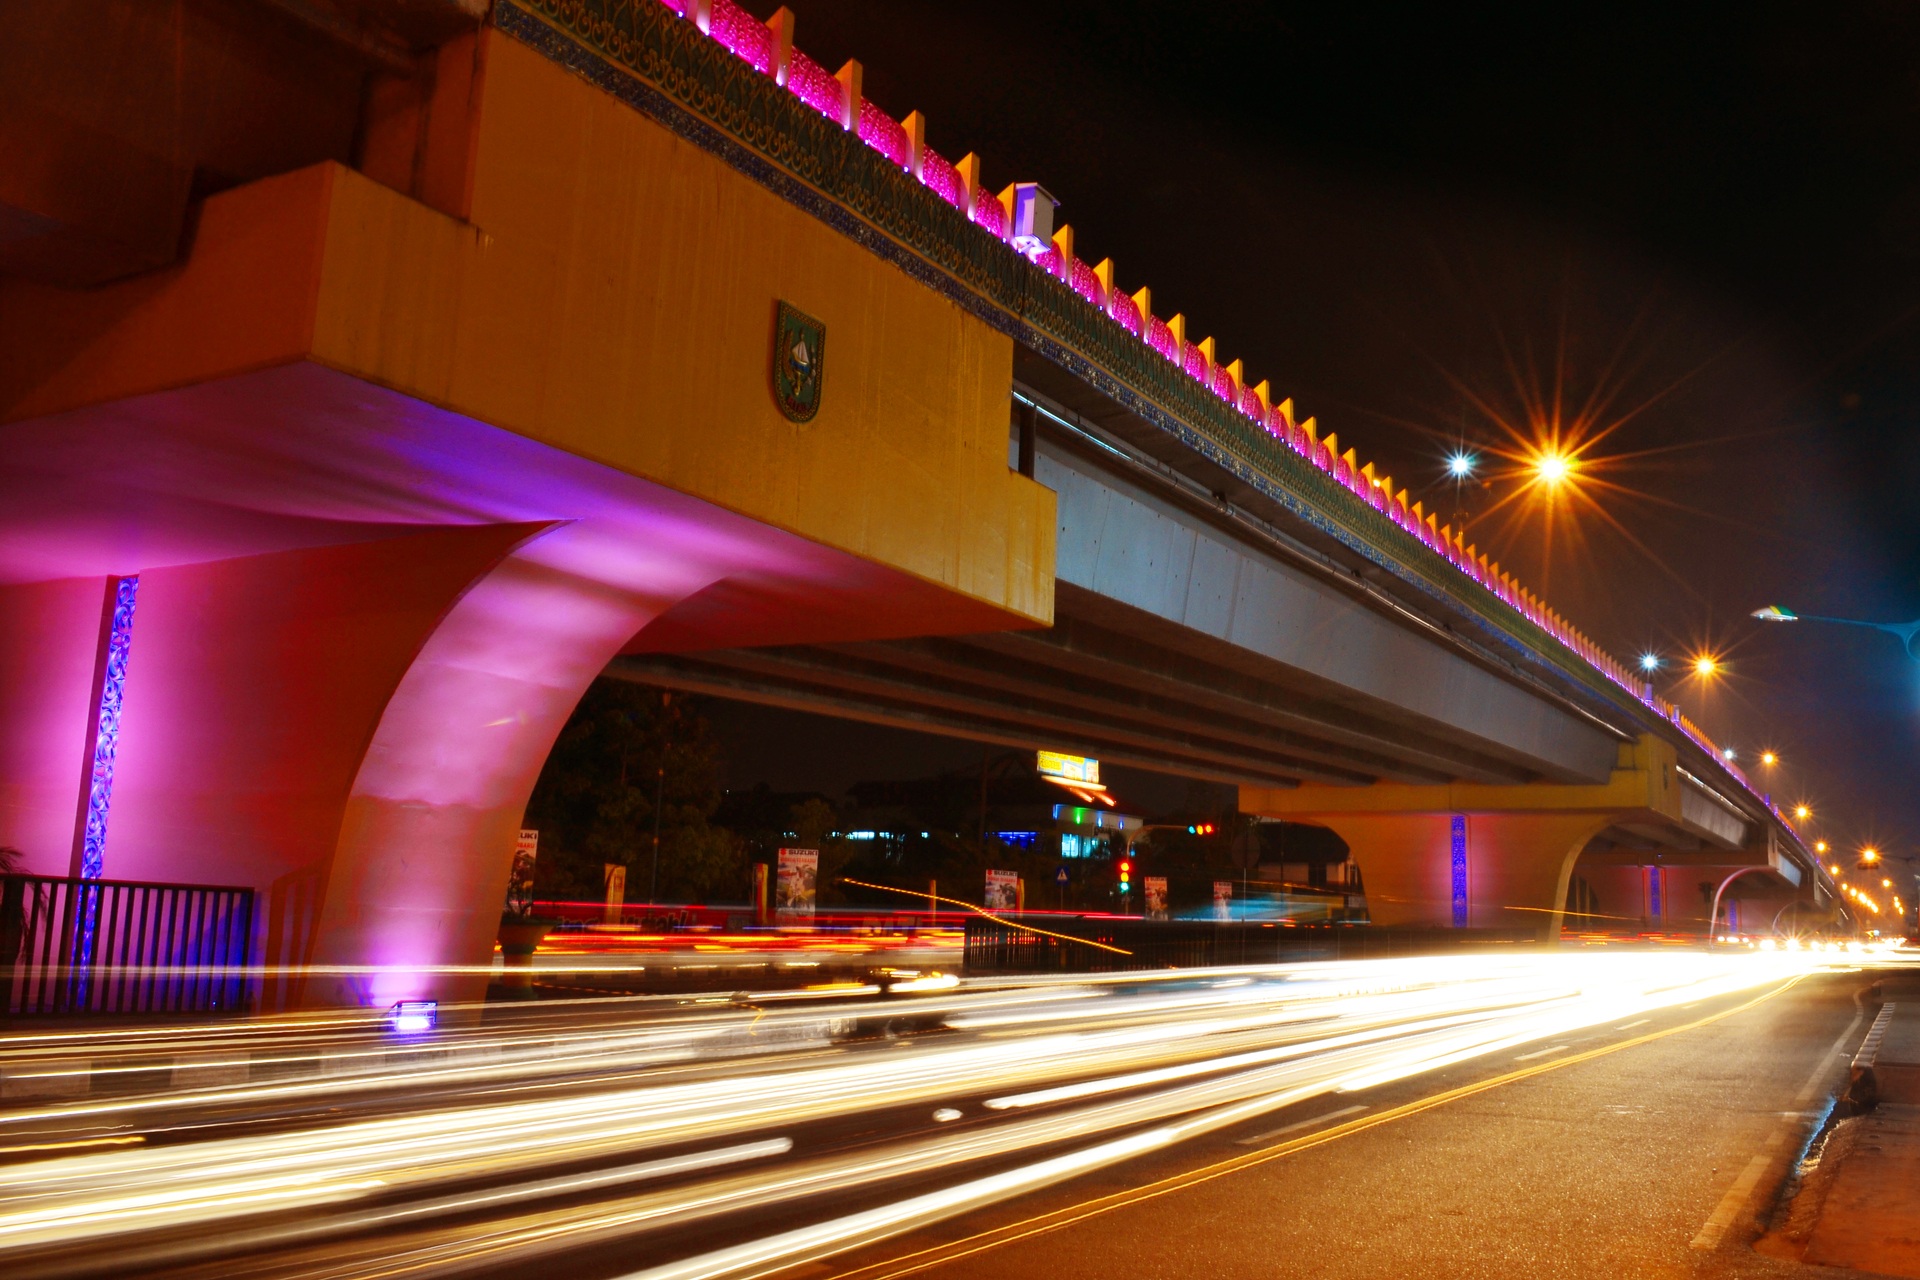
light, architecture, road, bridge, street, night, city, urban, overpass, cityscape, evening, landmark, street light, lighting, night city, public transport, infrastructure, city at night, flyover